Eyjafjallajökull (film)

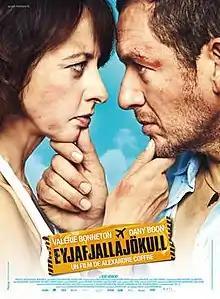
Film poster

Eyjafjallajökull or Le Volcan in Quebec is a 2013 French comedy film directed by Alexandre Coffre.